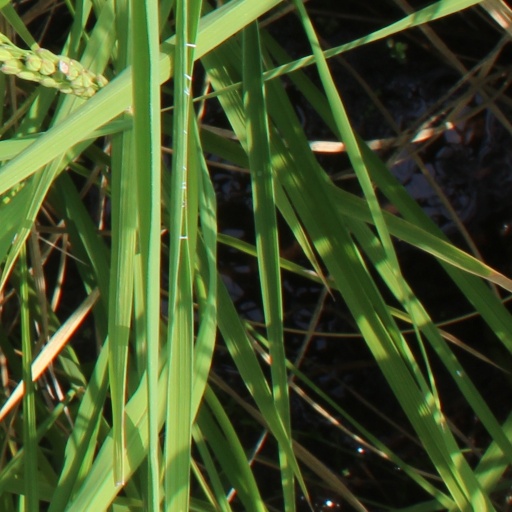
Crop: rice